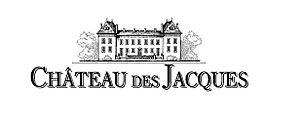
Nouveau logo Château des Jacques